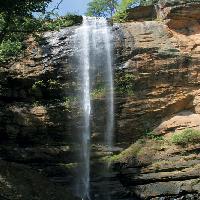
Weather: sun or clear